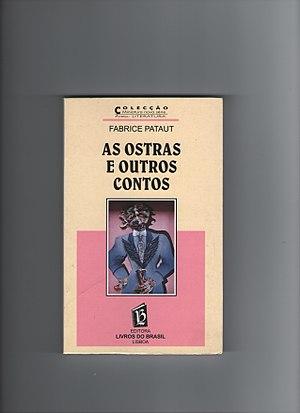
Couverture de Gilles Ghez pour l'édition originale de 2000
Fabrice Pataut est un philosophe et écrivain français né en 1957 à Saint-Cloud.